Mansons Landing

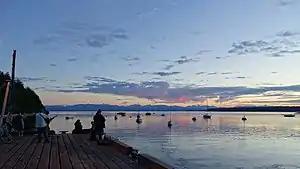
Looking across Sutil Channel from Mansons Landing

Mansons Landing is an unincorporated community near the southern tip of Cortes Island, British Columbia, Canada.